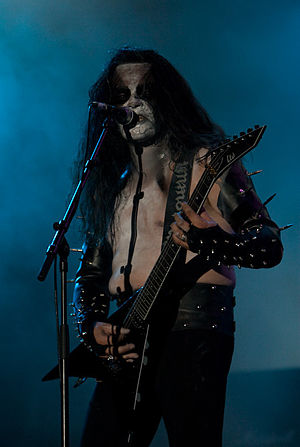
Black metal / Egenskaber / Livekoncerter
Immortal er et kendt eksempel på et corpsepaint-bærende black metal-band som også spiller live. Her ses bandets frontmand Abbath.
Abbath under Immortal-koncerten på Wacken Open Air 2007.
Black metal er en musikgenre, der opstod i 1980'erne, og har udviklet sig til sin nuværende form hovedsageligt i Norge, Sverige og Finland i starten af 1990'erne. Der findes i dag mange black metal-bands globalt, men de fleste, og de bedst kendte, stammer fra de nordiske lande, hovedsageligt Norge.